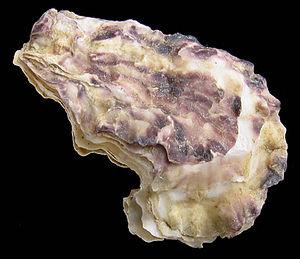
Magallana angulata, appelée également huître portugaise, est une espèce d’huître d'origine asiatique. Probablement introduite au XVIIᵉ siècle au Portugal, elle a été cultivée en Europe à la fin du XIXᵉ siècle. Après une épizootie due à un iridovirus, Crassostrea angulata a presque disparu à la fin des années 1960 et l'espèce a été remplacée par Crassostrea gigas
Les Ostreidae sont une famille de mollusques bivalves de l'ordre des Ostreoida. La plupart des espèces comestibles, nommées « huîtres », se trouvent dans cette famille.
La pointe de Grave est un cap marquant l'extrémité septentrionale du Médoc et du département de la Gironde. C'est également la limite nord des Landes de Gascogne, de la Gascogne, de la forêt des Landes et de la côte d'Argent.